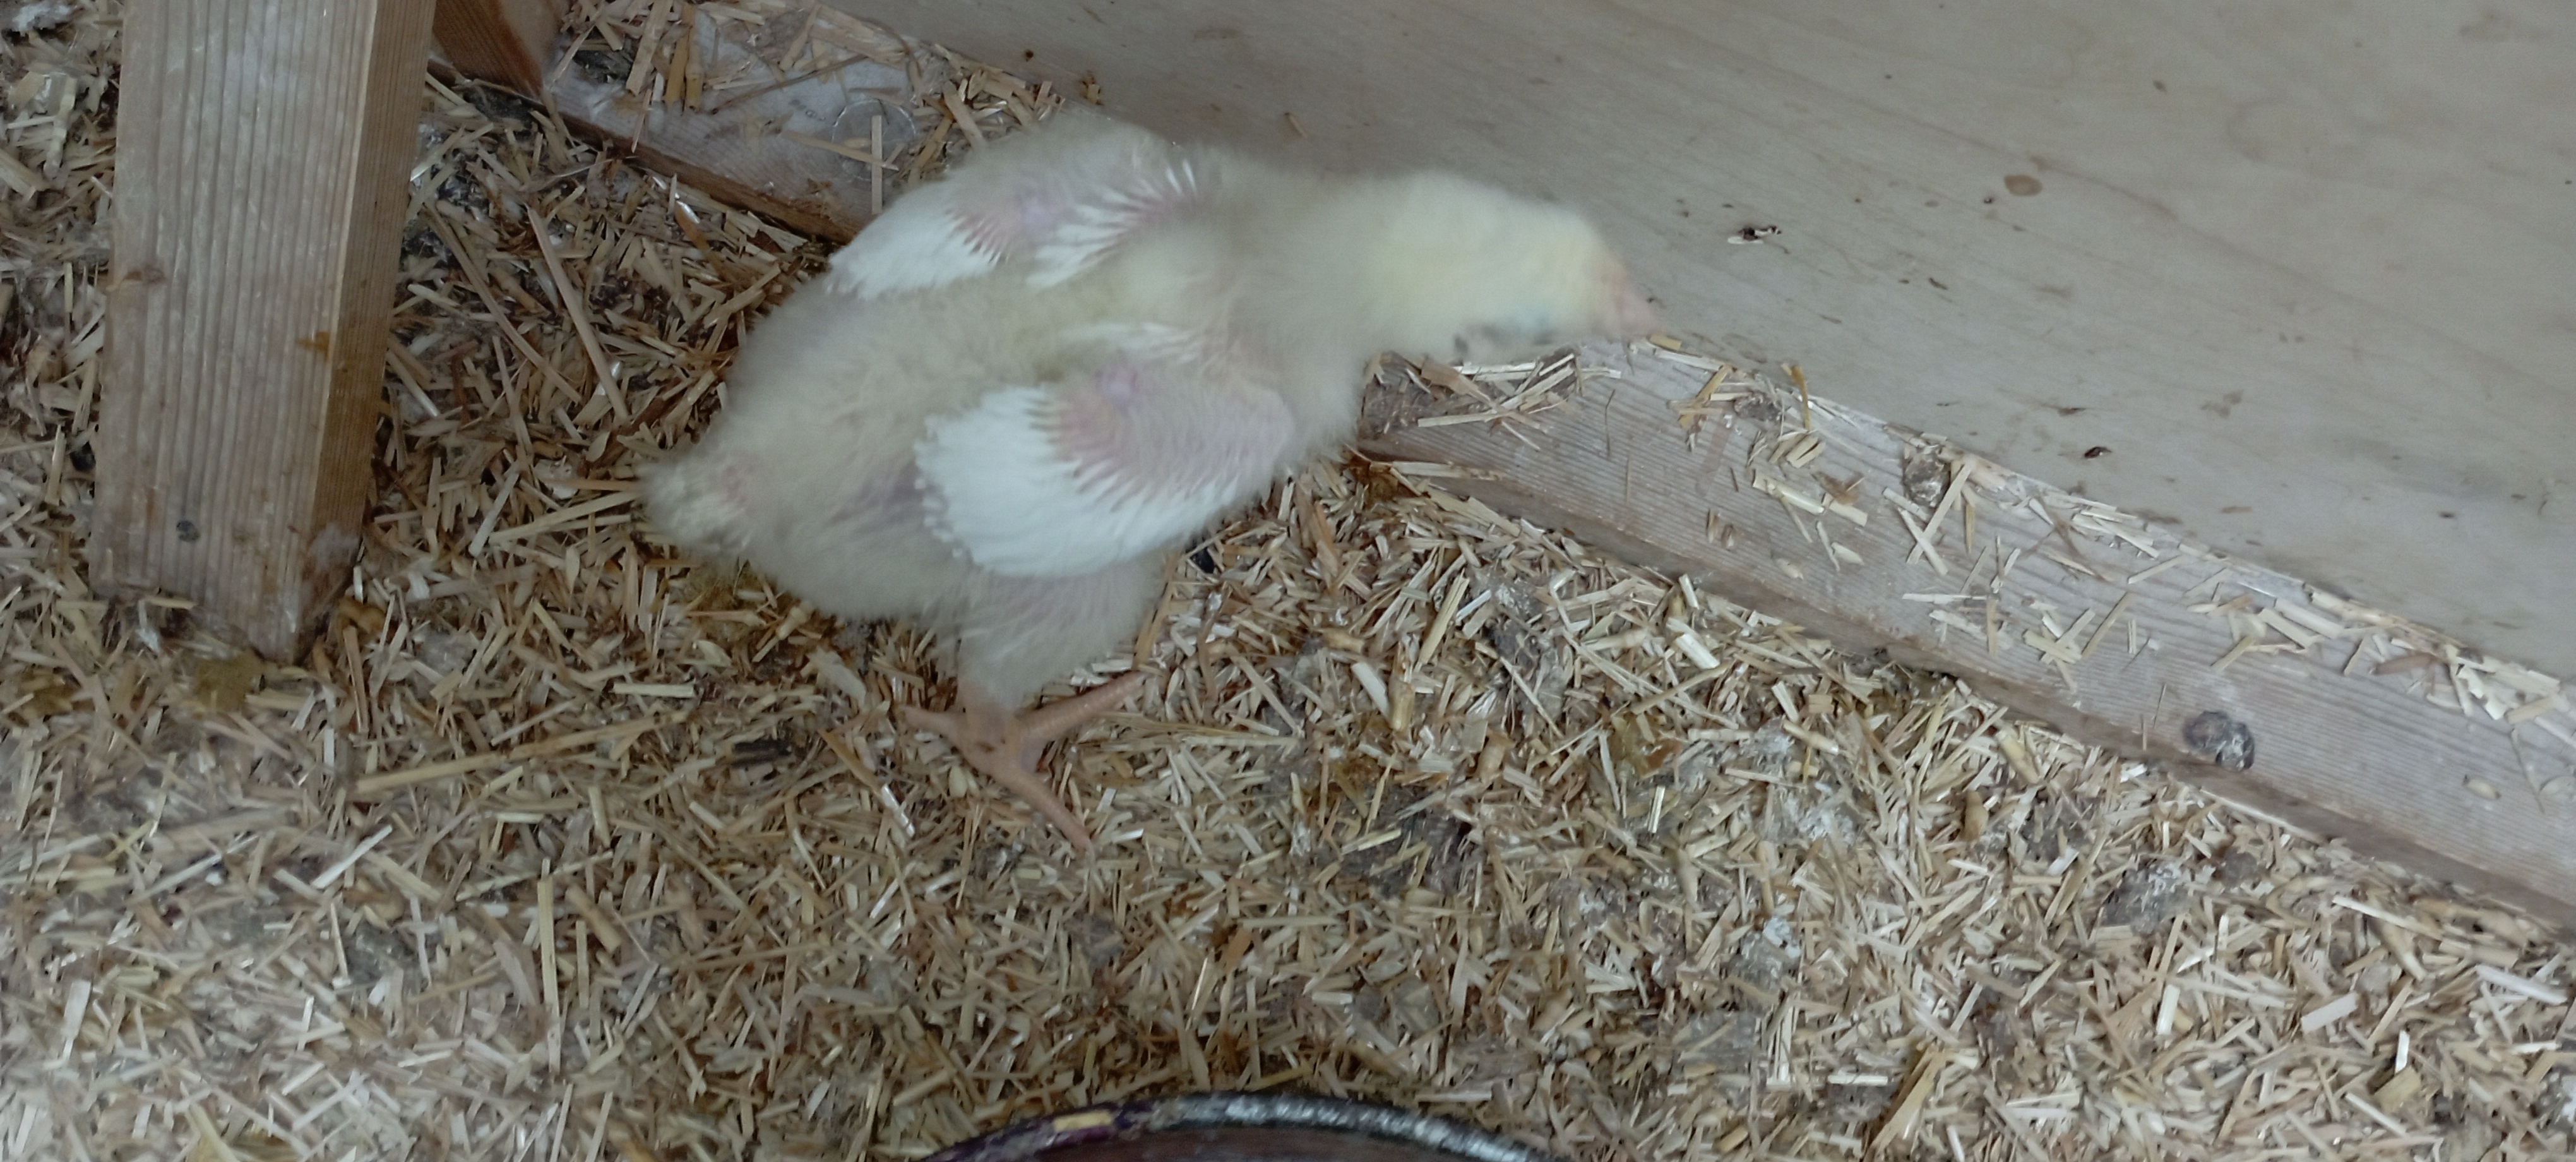
Weight: 506 g